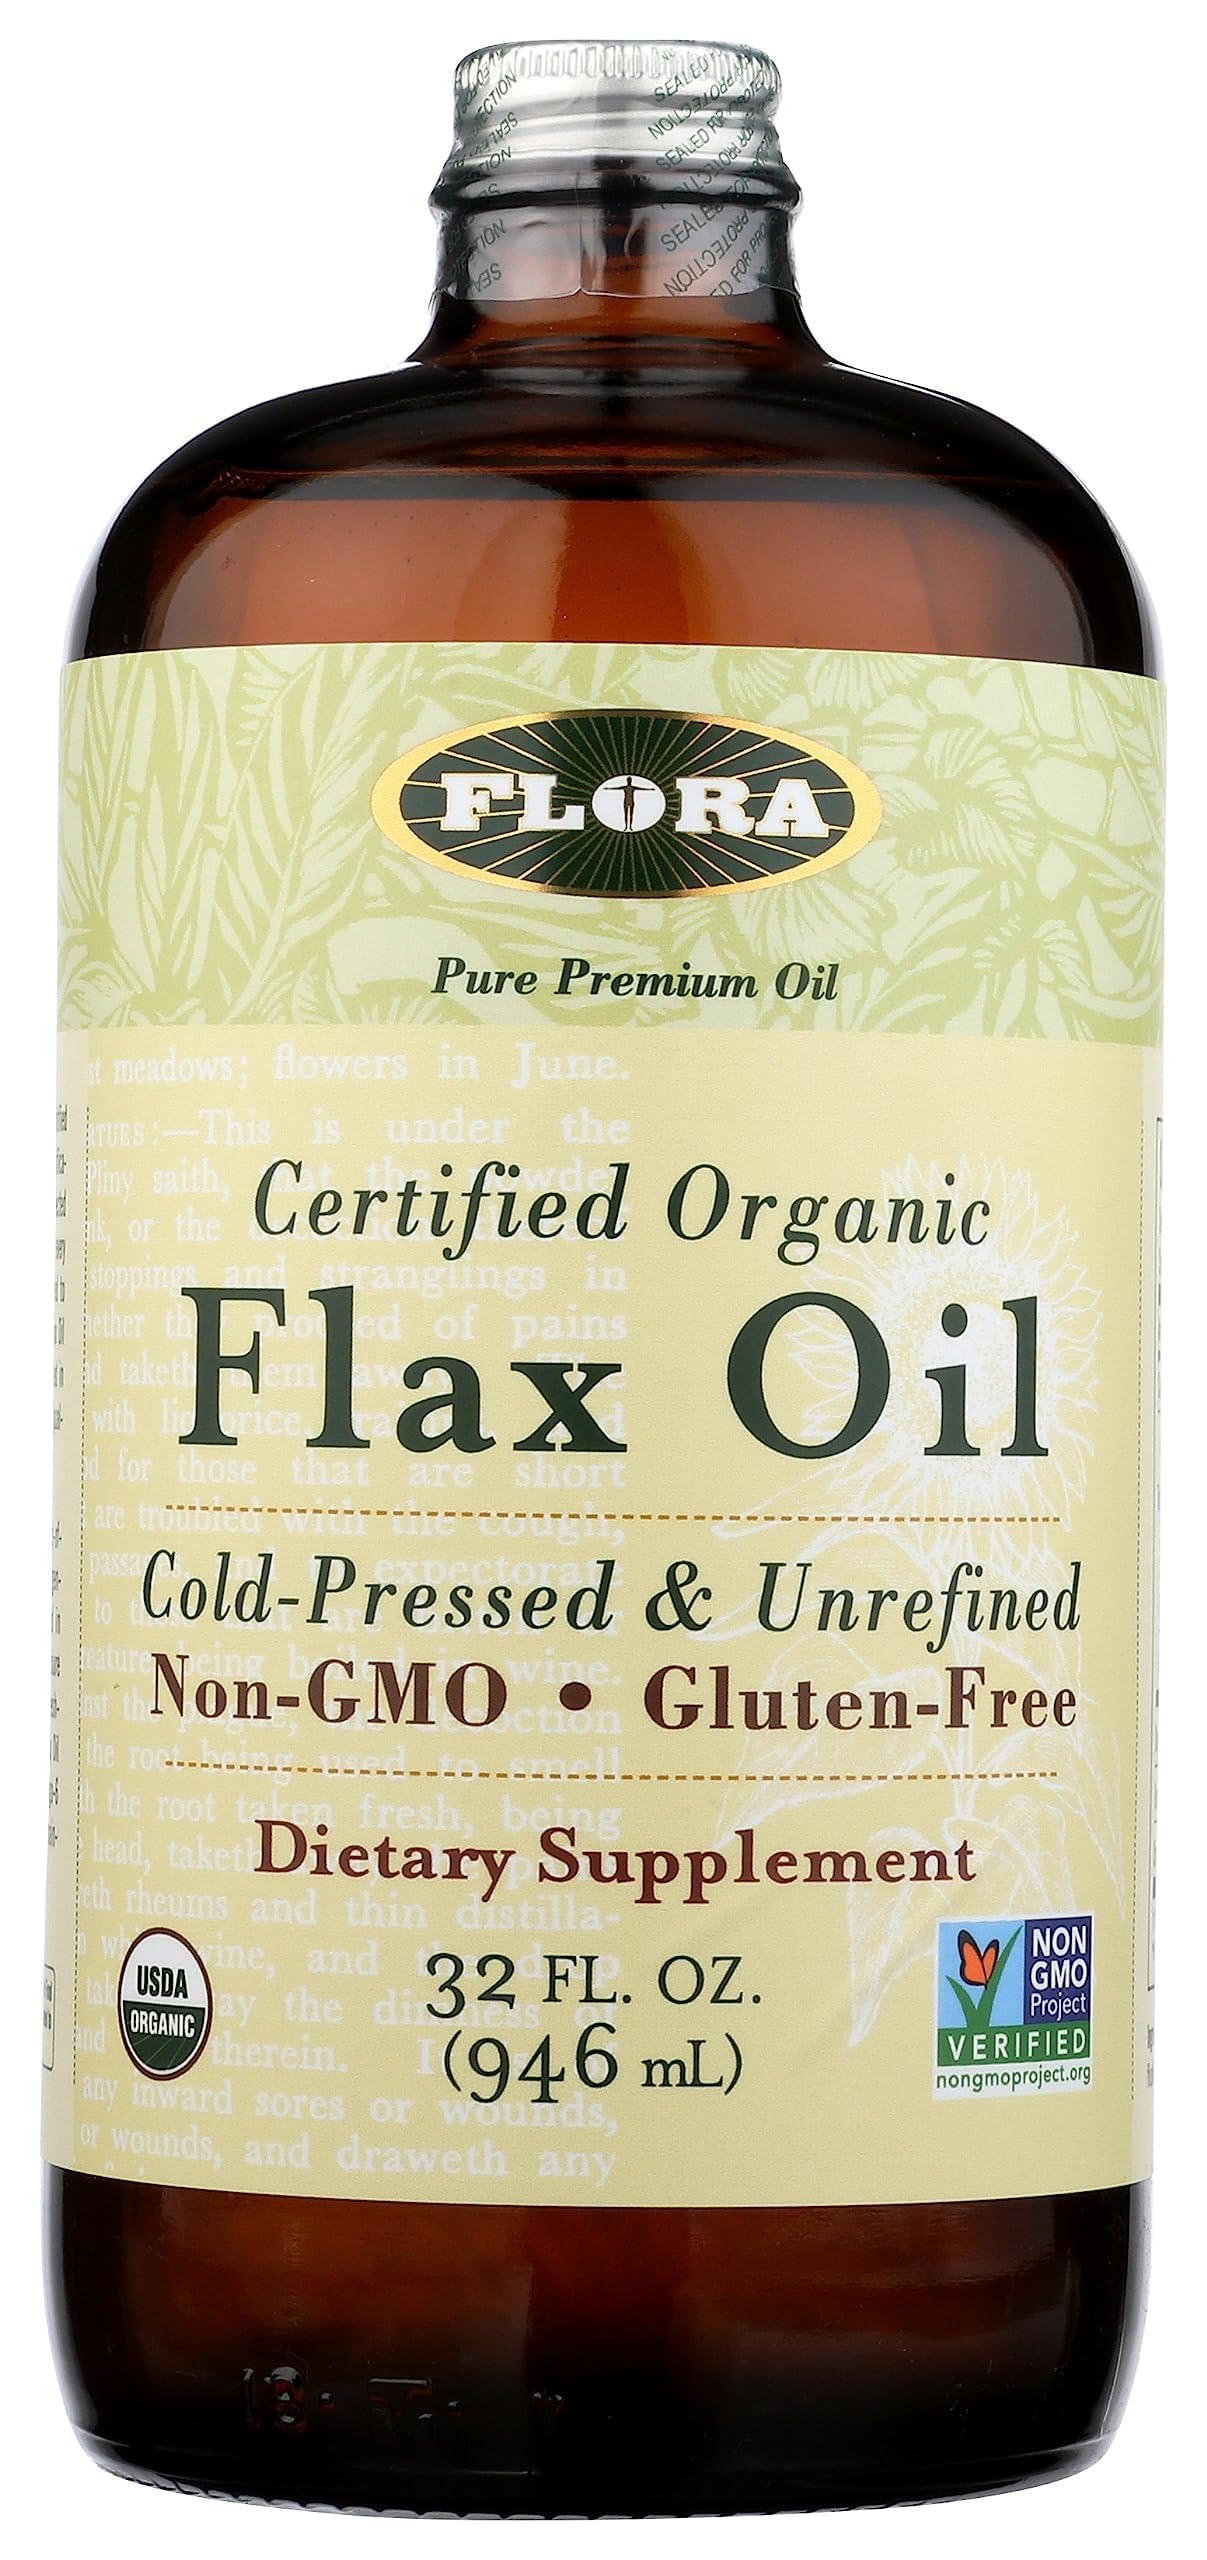
Item Name: Flora Certified Organic Flax Seed Oil - Cold Pressed & Unrefined - Non-GMO, Gluten-Free, Kosher Omega Flax Oil Blend - Essential Fatty Acids for Wellness - Amber Glass Bottle - 32 oz
Bullet Point 1: "Seed to Bottle" Confidence: Flora Health takes pride in our entire process—from acquiring exceptional organic flax seeds to pressing and bottling the oil. This seed-to-bottle approach garners the highest quality results, ensuring you get the best from nature. A pristine and thoughtful process that lets you enjoy the benefits of robust omegas in a fresh daily flax oil supplement.
Bullet Point 2: Sustainably Sourced Organic Ingredients: Our flax oil is gluten-free, non-GMO, and purely organic. Crafted from superior quality flax seed, this oil is nitrogen-flushed to maintain peak freshness, providing you with a clean, wholesome source of essential fatty acids. Because the seed is sustainably sourced, it is an eco-friendly choice that’s unrefined and naturally free of heavy metals. Kudos on choosing nutritional supplements that align with your earth-conscious lifestyle.
Bullet Point 3: Versatile Usage: Flora Flax Oil fans say the taste is delicious on its own, or you can mix it into a favorite food or drink. Shake well before use, and take 1 tablespoon up to 3 times daily for noticeable advantages. Refrigerate after opening and use all contents of your amber bottle within 2 months. The versatile mild flavor makes it a nice addition to salad dressings, sauces, power shakes, vegetables, or spread on bread. (Note: It should not be heated or used in frying.)
Bullet Point 4: All the Omegas A Body Craves: Treat yourself to this rich flax oil to get the full range of omega-3s & omega-6s, which can be converted in the body into EPA and DHA. It provides an essential array of nutrients we all need to thrive daily and maintain overall well-being. Loyal flax oil takers find that it can bring a welcome balance to many of their wellness goals throughout the body’s vital systems.
Bullet Point 5: Traditional Blends for Your Well-Being: Welcome to the Flora Family. Our roots stretch back to the early 1900s when founder Dr. Otto Greither dedicated his life to creating the very best science-based natural formulas to treat a variety of needs for patients and loved ones. Word spread and his products became a heralded success. We’re thrilled to continue his caring tradition with pure formulas like our Certified Organic Flax Oil.
Value: 32.0
Unit: Ounce

Price: 35.405